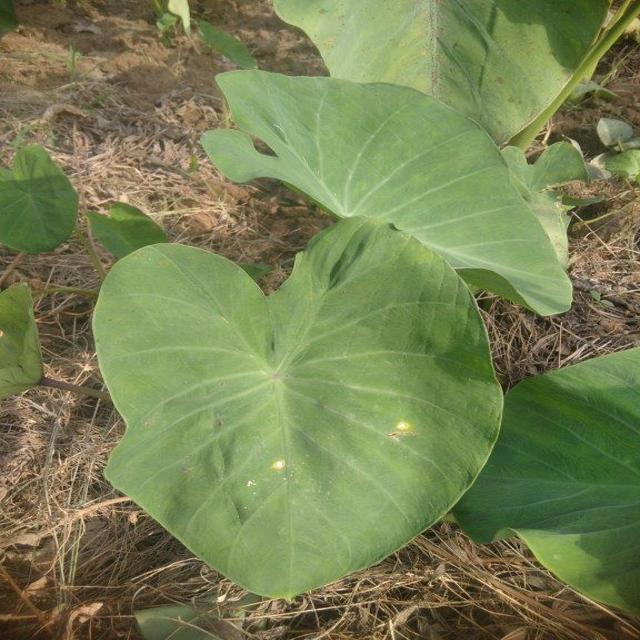
Label: Early_Blight